"How's my driving?" sign

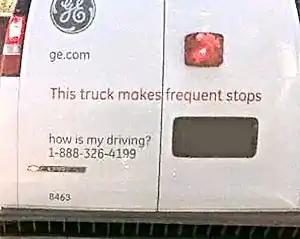
A white GE van with a "how's my driving" sign

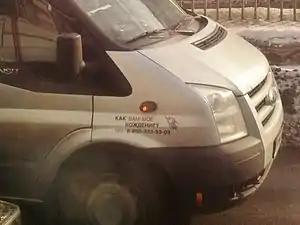
"How's my driving" (""Как вам мое вождение?"") sign in Russia

A "how's my driving" sign (or ""how is my driving"" or similar) is a decal posted or painted on a back of a fleet vehicle or other vehicle operated by an employee driver. The phone number, website address, and other identifying information are typically included on the sticker so that members of the public can call and report on the actions of the driver of the vehicle. Depending on the company, the phone number or website is monitored by the vehicle's owner or by a third-party company.